Contour rivalry

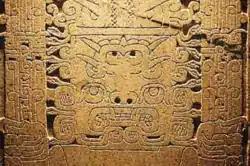
A detail of the Raimondi Stela, an example of contour rivalry produced by the Chavin culture.

This technique was widely practiced by the artists of the Chavín culture of the central Andes about two thousand years ago. An example of this technique from the Chavín is the Raimondi Stela.